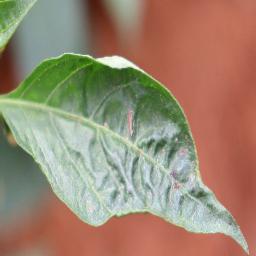
Label: mites_and_trips